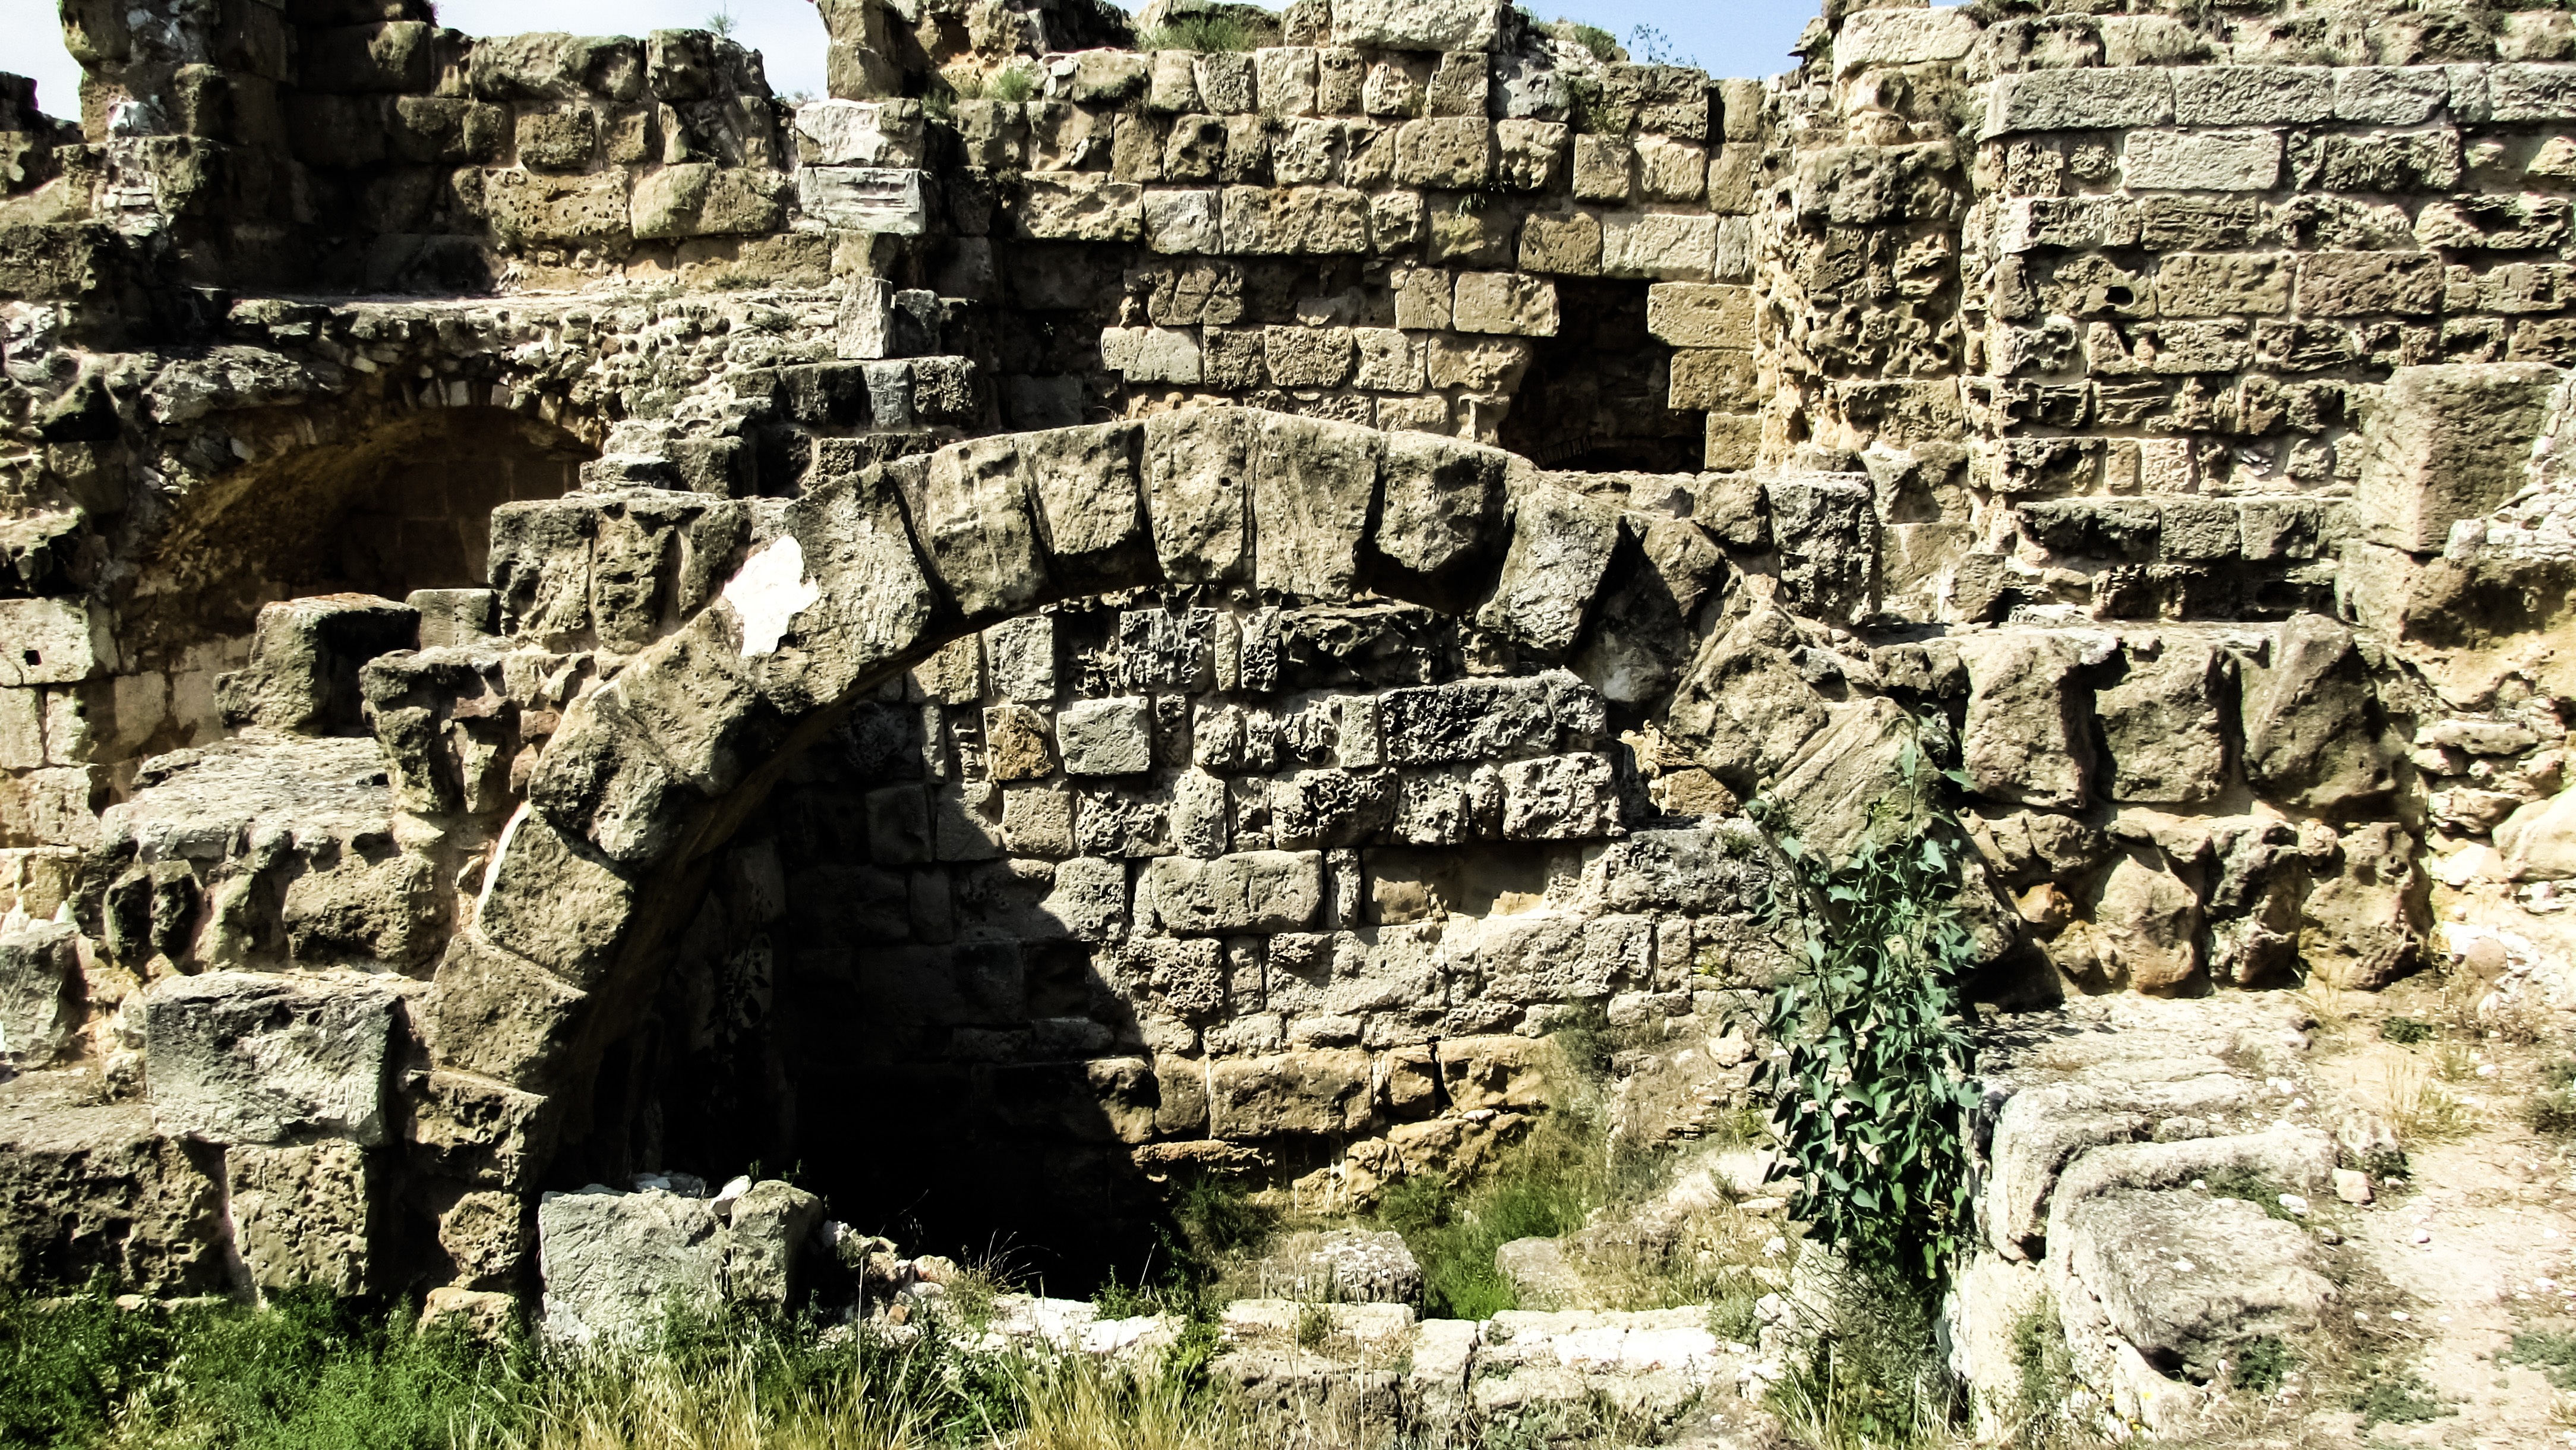
rock, formation, arch, landmark, tourism, archaeology, temple, ruins, monastery, culture, history, cyprus, archaeological, archaeological site, historic site, salamis, famagusta, ancient history, maya civilization